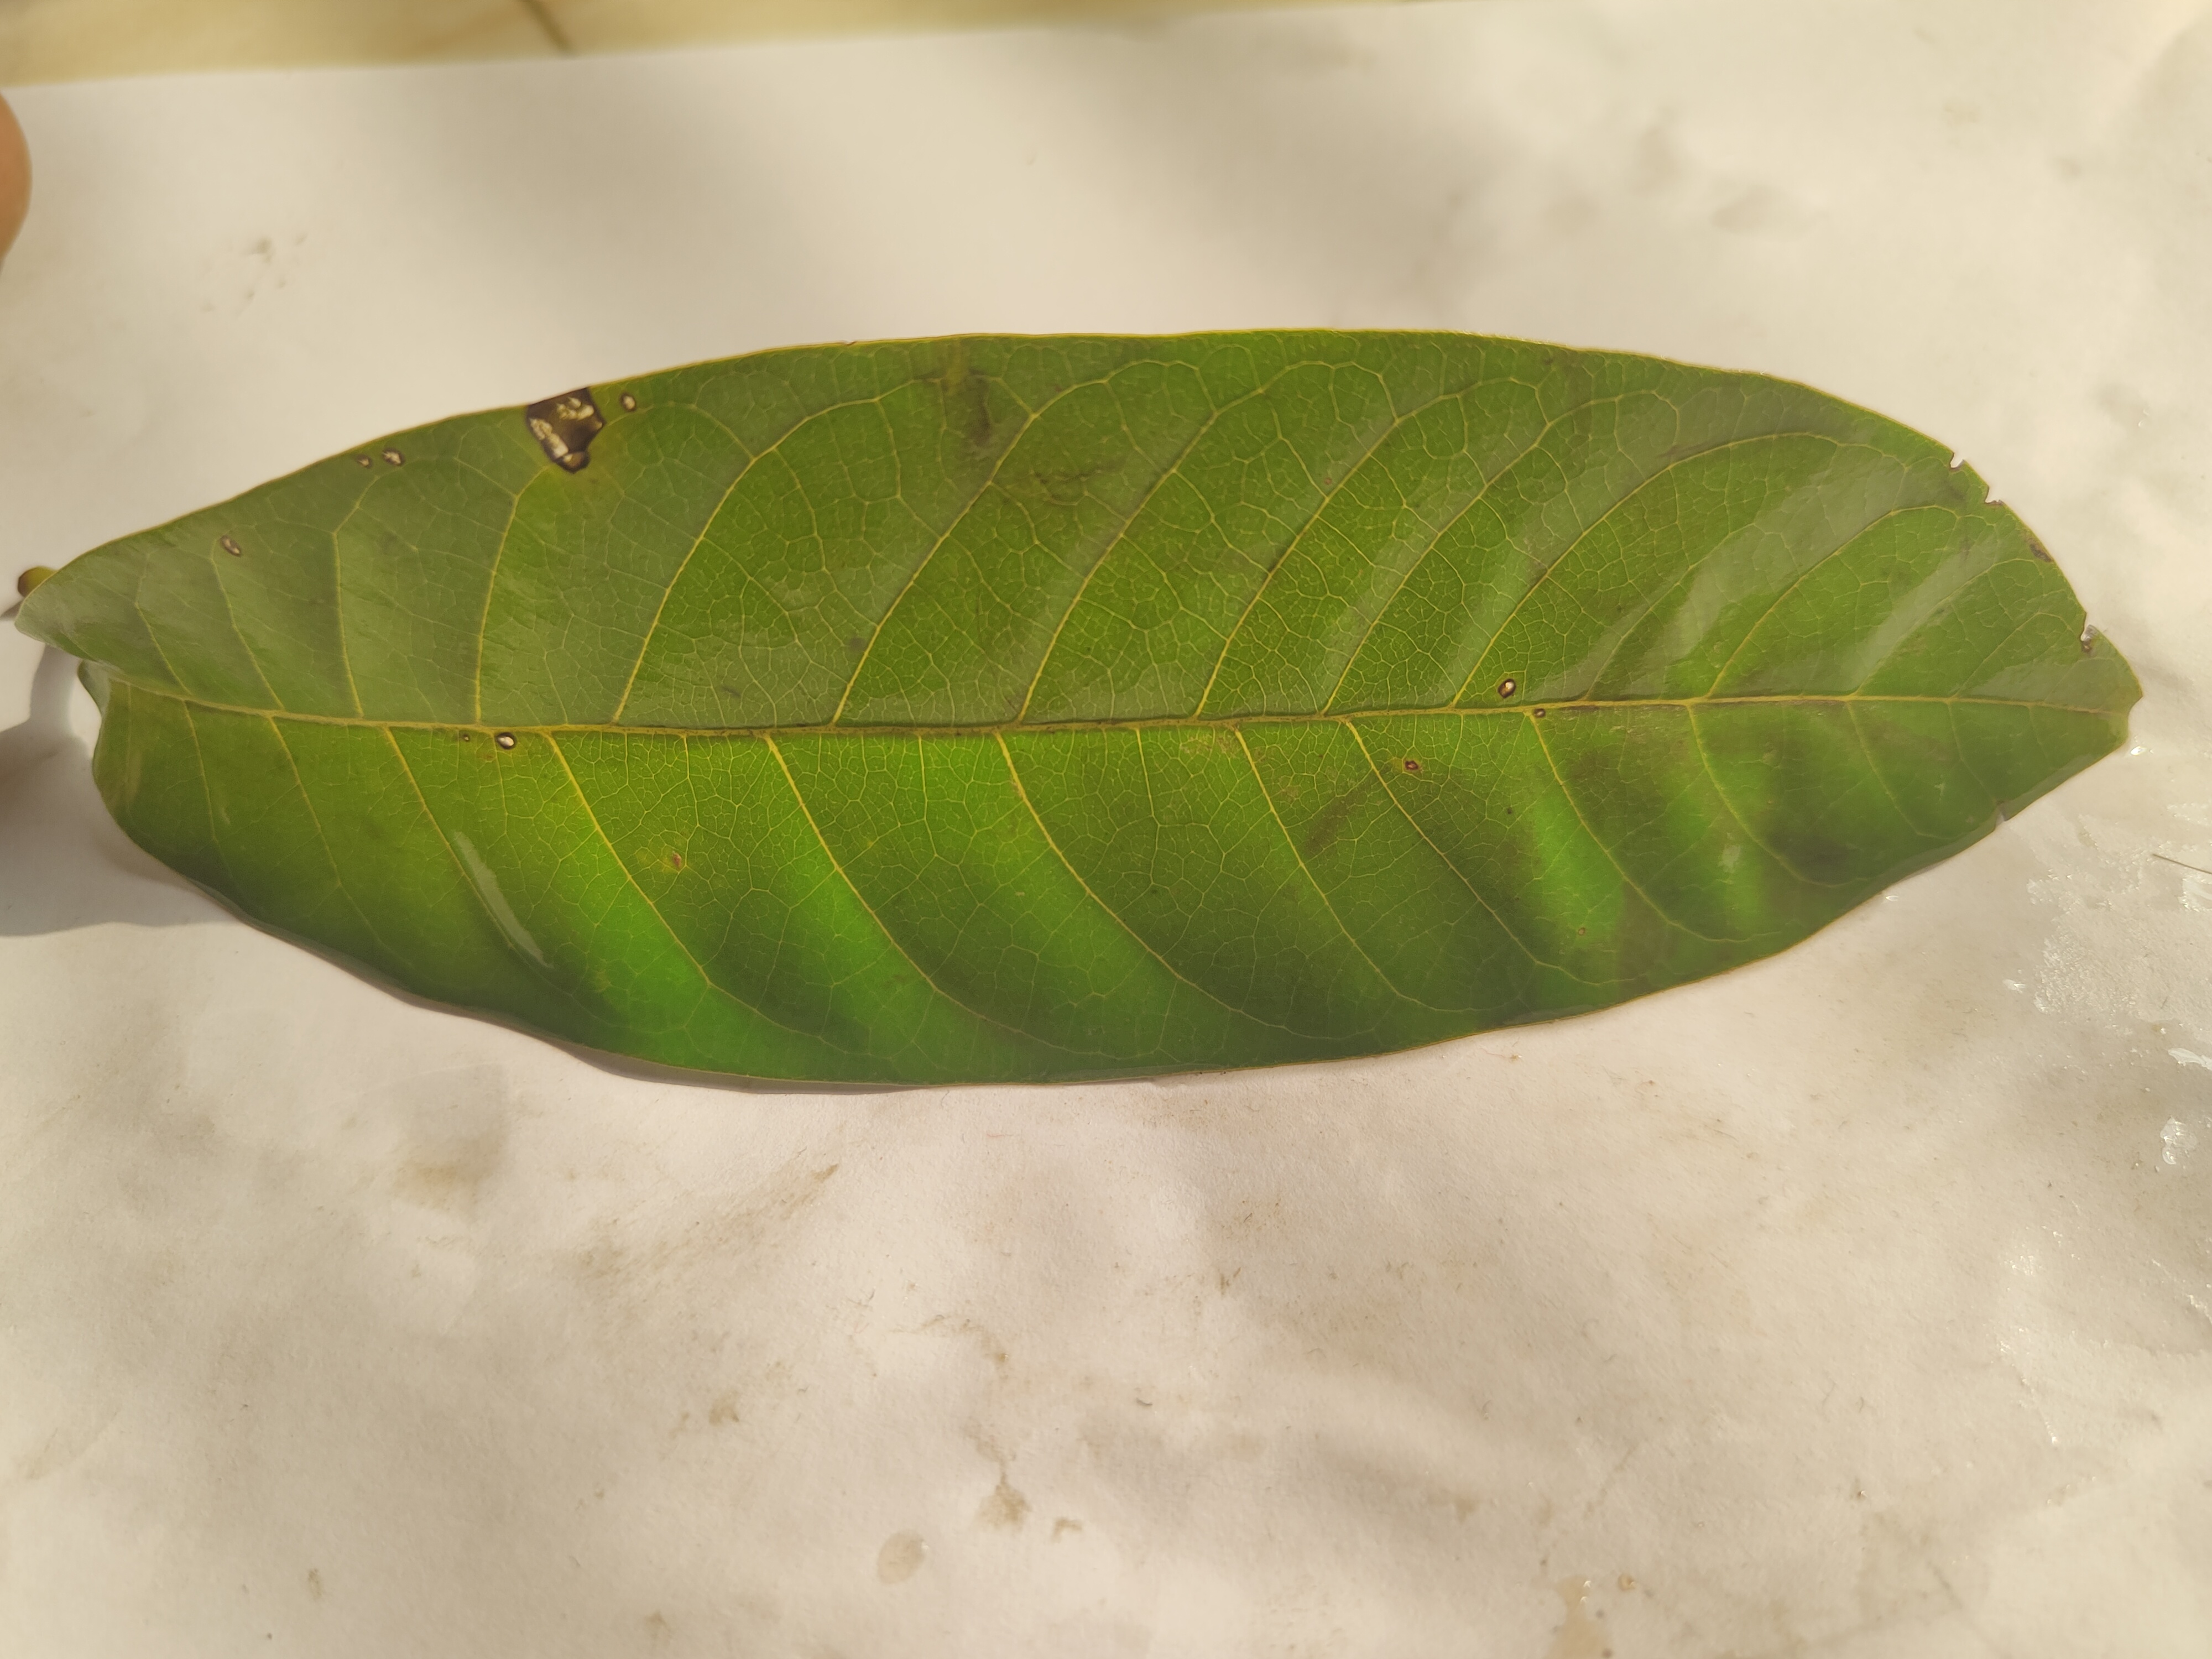
Leaf variety: Custard Apple